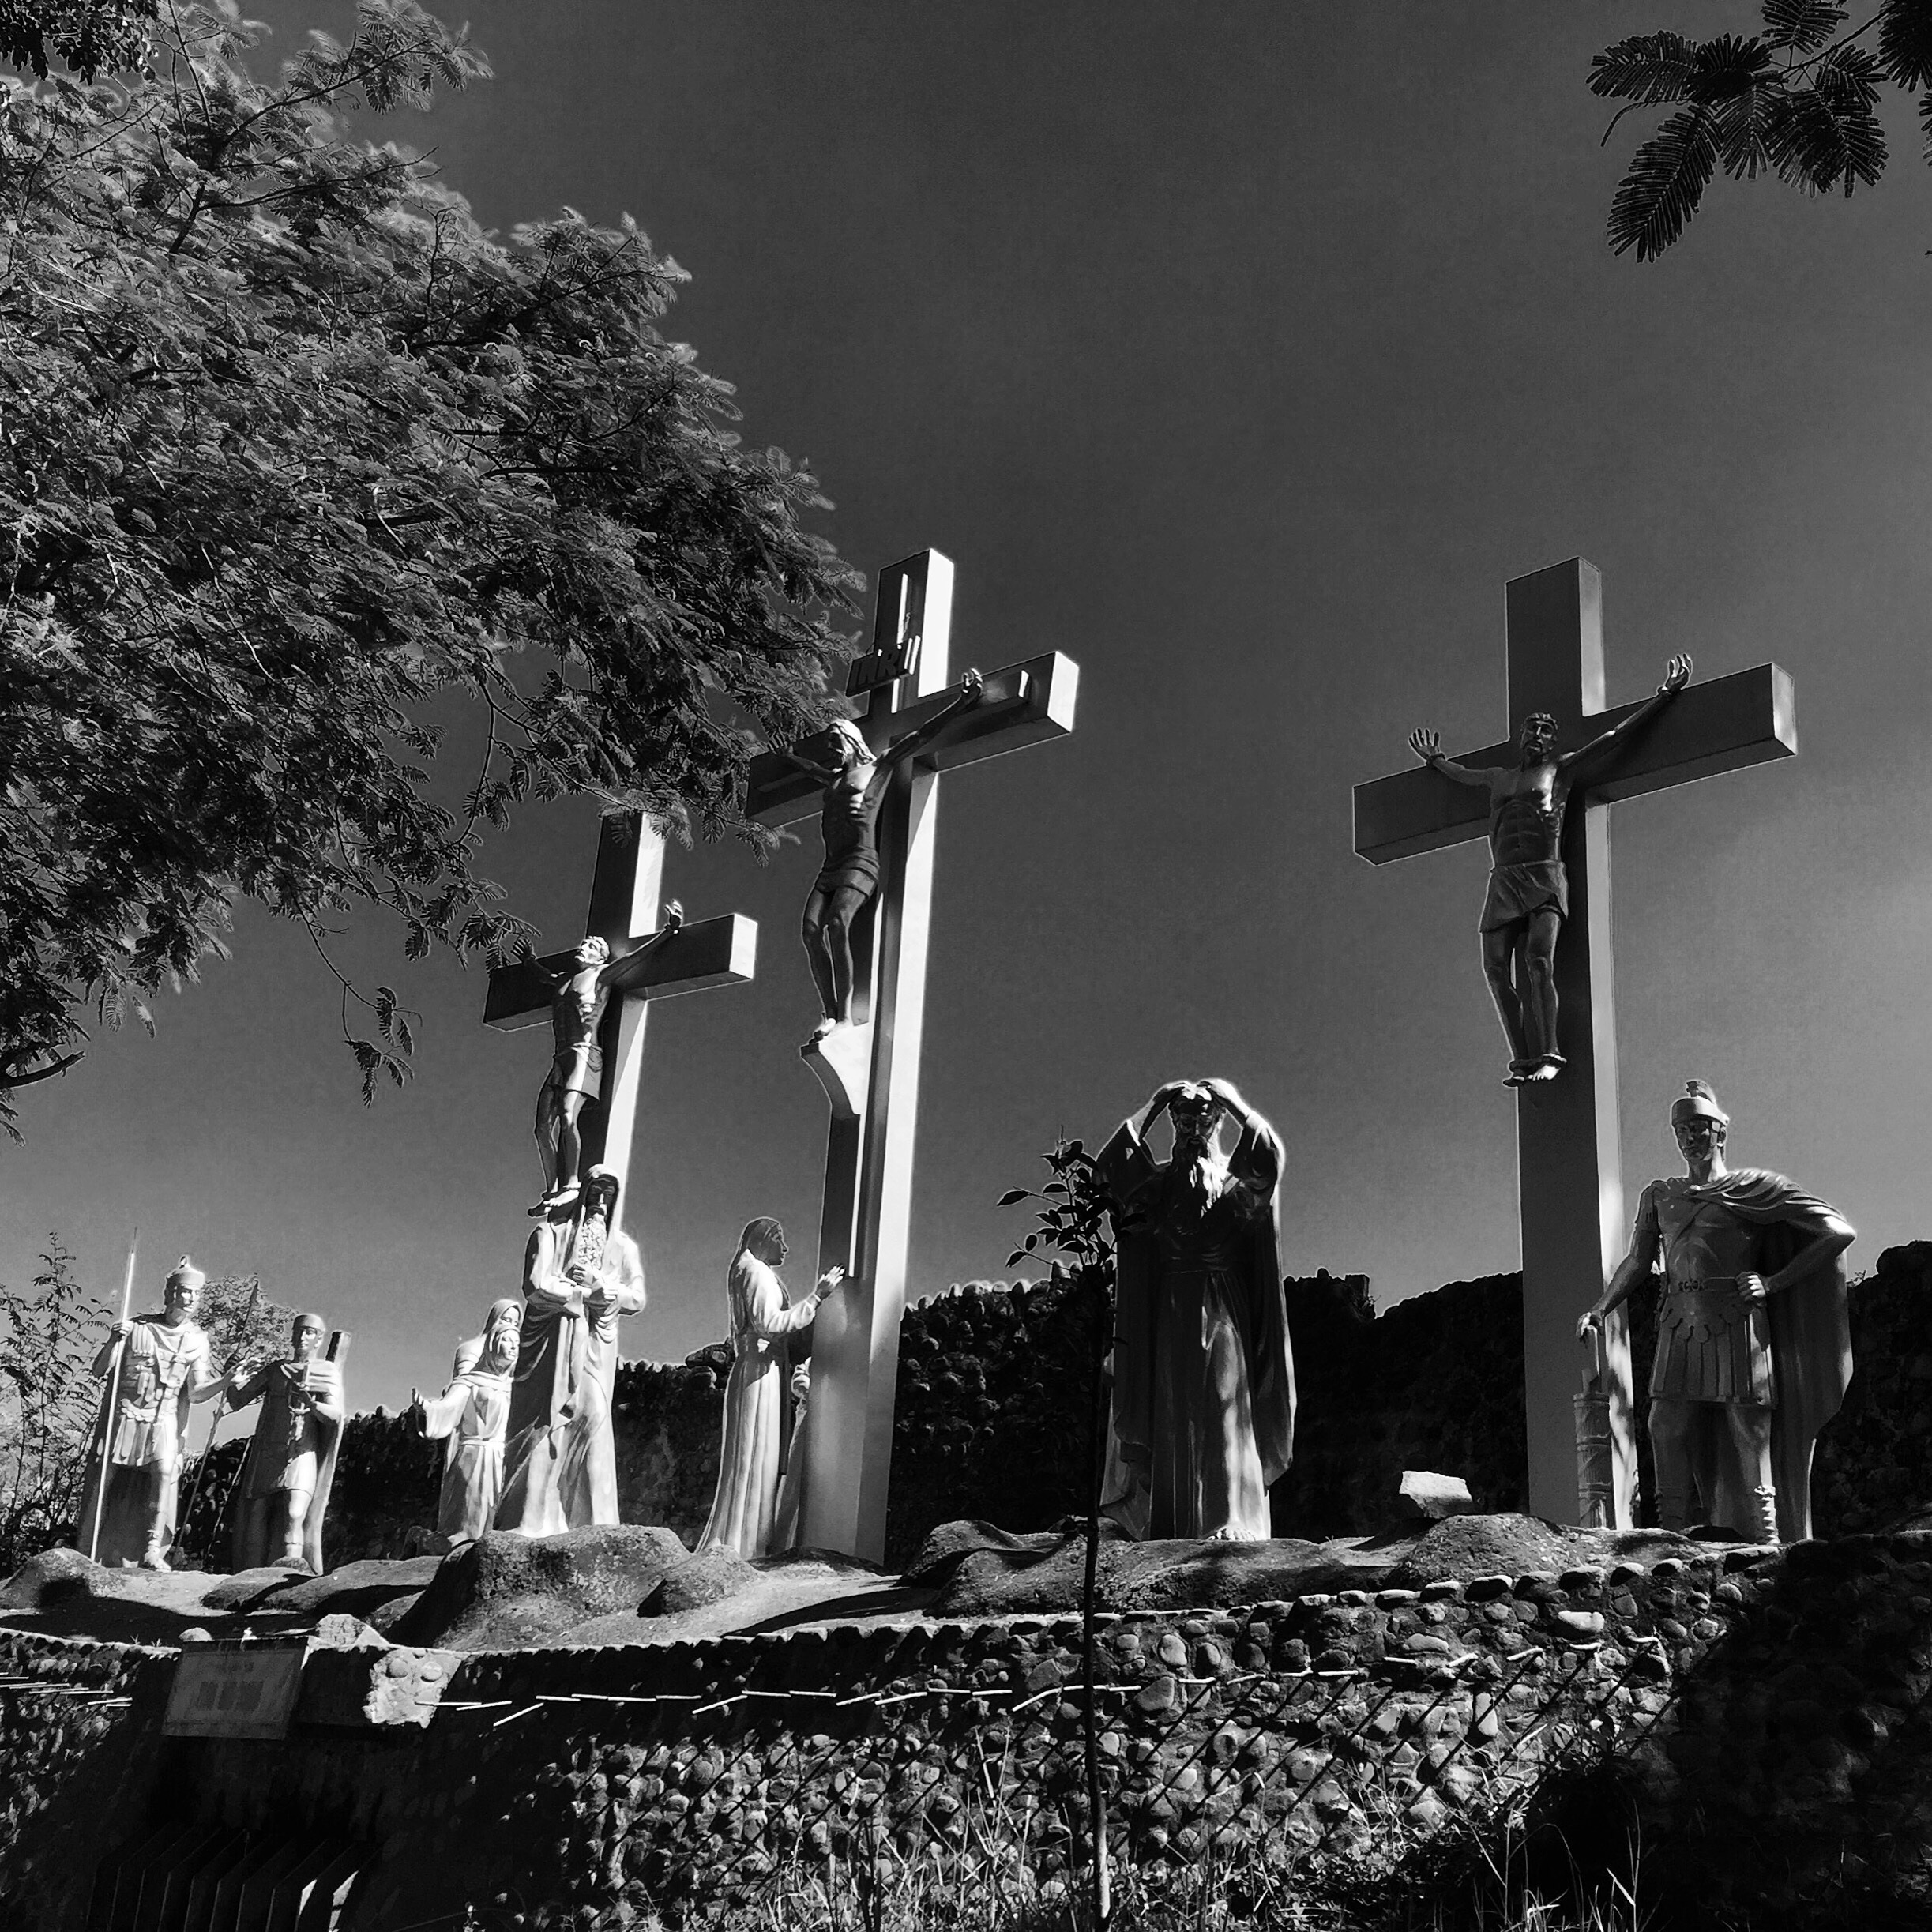
black and white, white, night, monument, statue, darkness, black, monochrome, monochrome photography, film noir